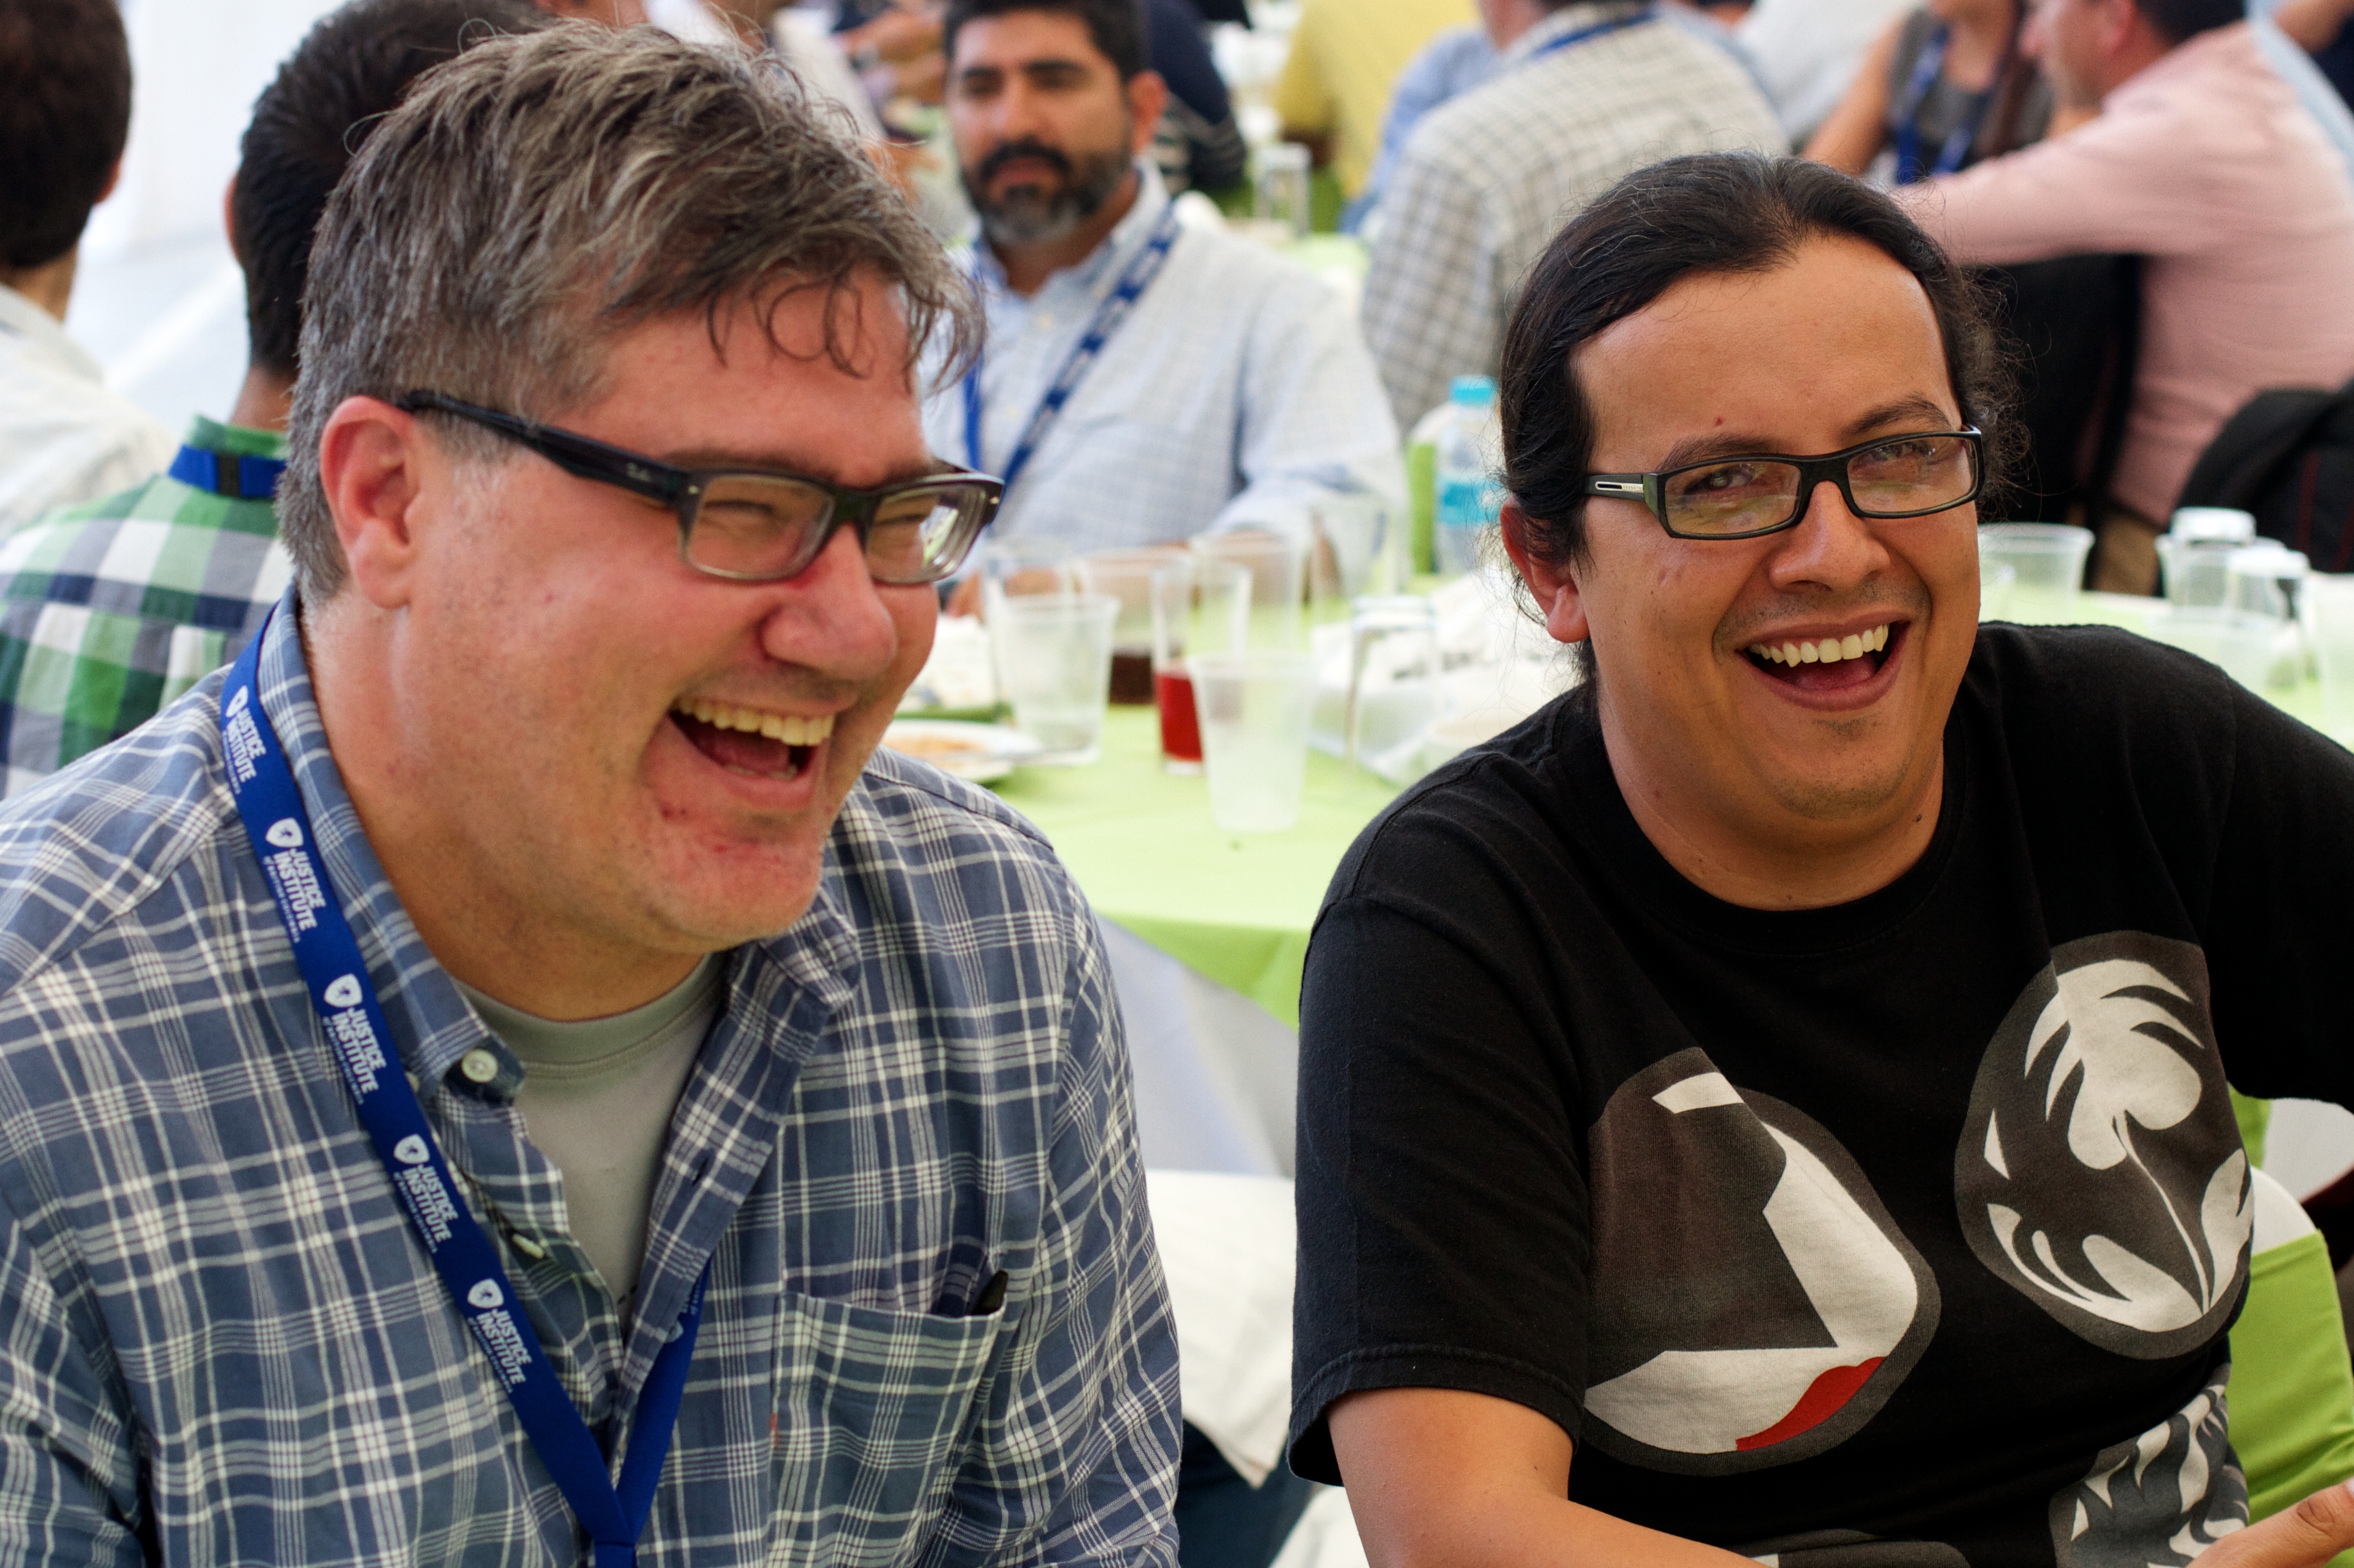
person, community, udgagora, 2015365